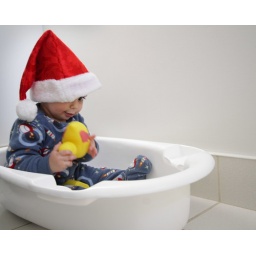
Navigating in the bath tub